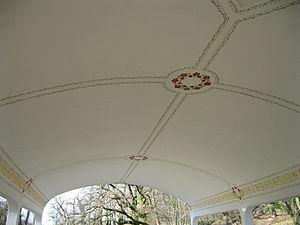
Vue du plafond restaurée du Bâtiment des Eaux de la source Salmière à Alvignac (Lot, France
44° 50′ 12″ N, 1° 42′ 05″ E